George Douglas, 1st Earl of Dumbarton

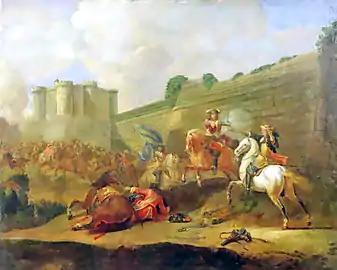
Battle of the Faubourg St Antoine, 1652; Dumbarton's regiment was part of the Royal Army that won this victory

During the Interregnum of 1649–1660 that followed the execution of Charles I in January 1649, many Royalists lived in exile and joined units in foreign service, like the Dutch Scots Brigade. Such formations were common to all armies, with loyalties often based on religion or personal relationships; Marshall Turenne (1611-1675), considered the greatest general of his time, was a French Protestant who served in the Dutch army from 1625 to 1635.